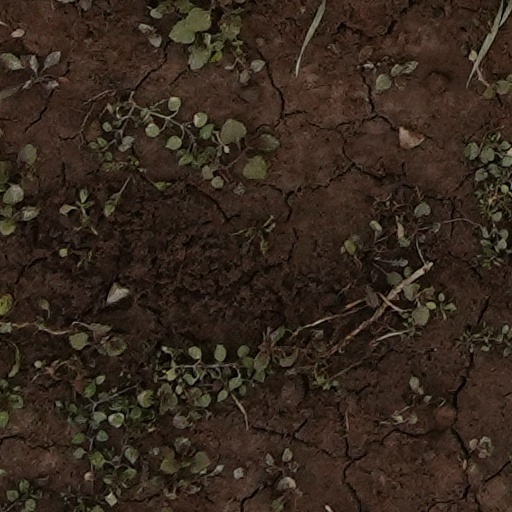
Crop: wheat